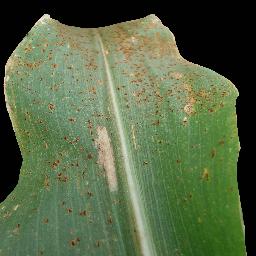
Label: Corn___Common_rust